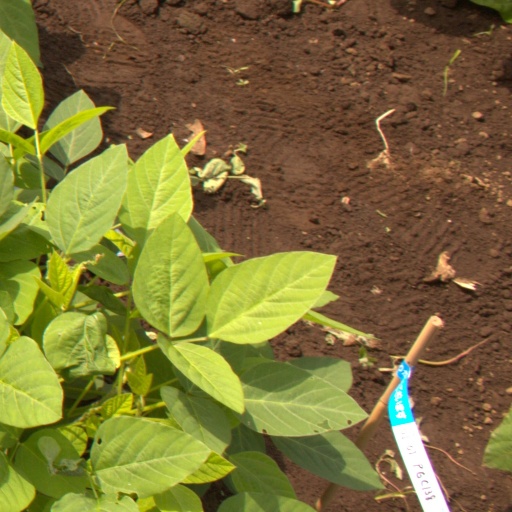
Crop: soybean